Cobham Park (Virginia)

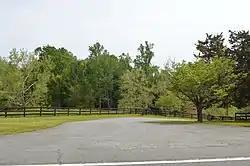
Entrance to the estate

Cobham Park, or Cobham Park Estate, is a historic estate located near Cobham, in Albemarle County and Louisa County, Virginia. The mansion was built in 1856, and is a rectangular -story, five-bay, double-pile structure covered by a hipped roof with three hipped roof dormers on each of the main slopes, and one dormer on each end. The house is an unusual example of ante-bellum period Georgian style architecture. It features front and rear, simple Doric order porches supported on square Ionic order columns. Also on the property are: two smokehouses, one brick and one frame, a frame dependency, and a simple two-story